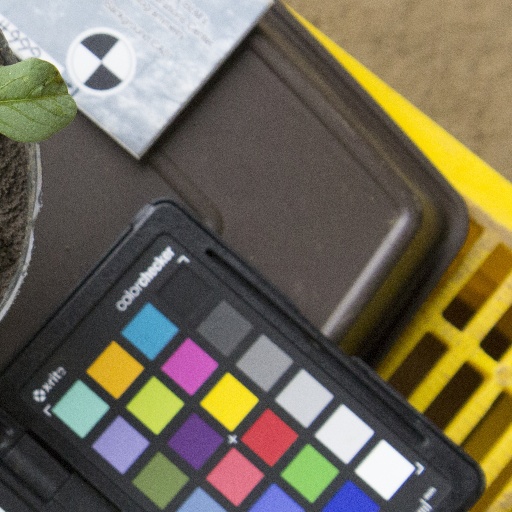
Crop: soybean